Naval Advance Base Espiritu Santo

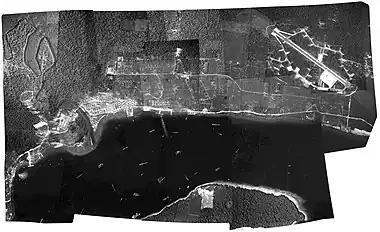

At the start of the war Espiritu Santo was one of a string of roughly 80 islands under the rule of a joint British and French New Hebrides colony. The administration was the Anglo-French Condominium of the New Hebrides. U.S. troops first set up a base in May 1942 on the nearby island of Efate, as a defense against the expanding Imperial Japan. In July 1942 the 1st Construction Battalion (CB) sent a detail from the 3rd CB Construction detachment that was on Efate to Espiritu Santo to build a bomber strip to attack the Japanese on Guadalcanal. The 4th Marine Defense Battalion and the 24th Infantry Regiment both on Efate respectively sent an anti-aircraft battery and an Infantry Company to help the Seabees. Together, working around the clock, they built Turtle Bay Airfield in 20 days. In August, 7th CB arrived tasked with constructing a base. In 60 days they had built a second field and began work on two more. In October, the 15th CB arrived, followed by the 35th CB on January 27, 1943. In February, the 36th Naval Construction Battalion arrived as did the 40th CB.